Kamui (train)

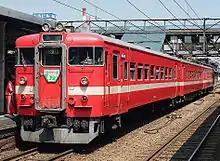
A JNR 711 series EMU in 1986

The original "Kamui" service started on 22 September 1959, as a "semi-express" service operating between Otaru and Asahikawa. From 1961, KiHa 56 express diesel multiple unit trains were introduced, and "Kamui" services were formally upgraded to "express" status from the start of the revised timetable on 5 March 1966. Following electrification of the route, 711 series three-car EMUs were introduced on the "Kamui" 3 and 4 services from October 1968. From 1 October 1969, these were increased to six-car formations.